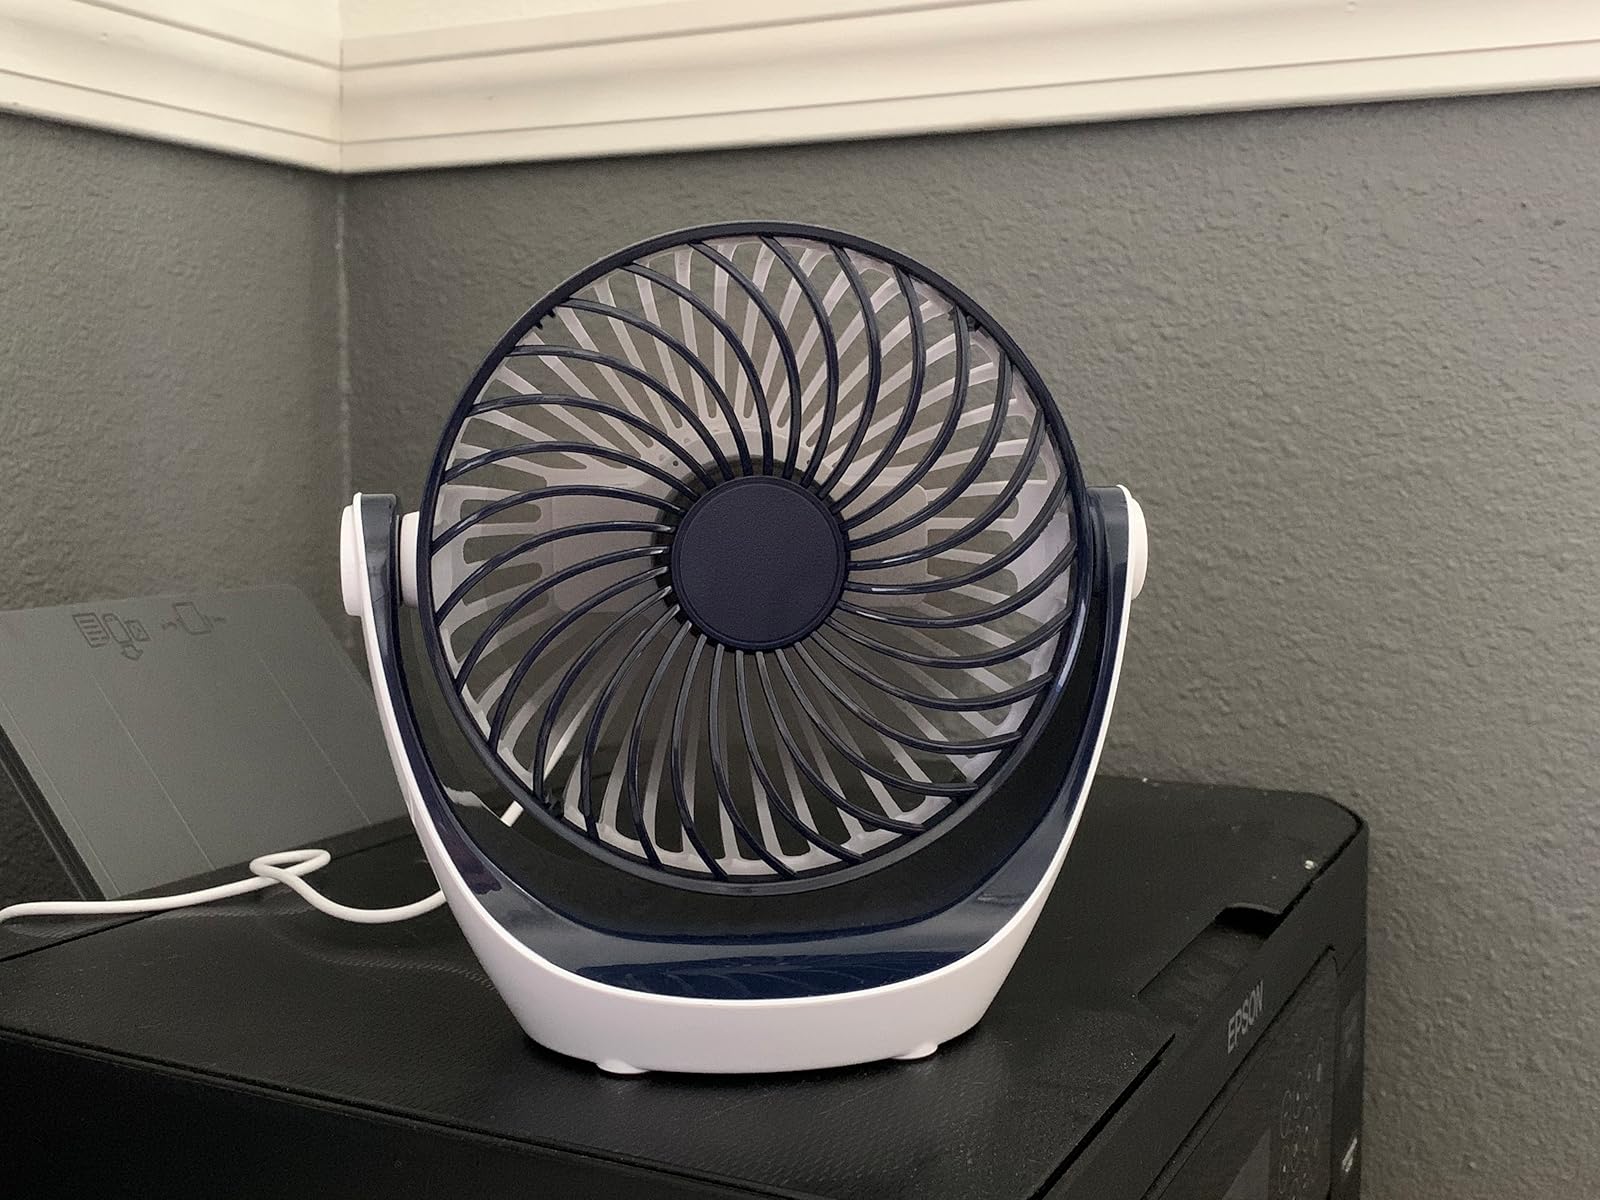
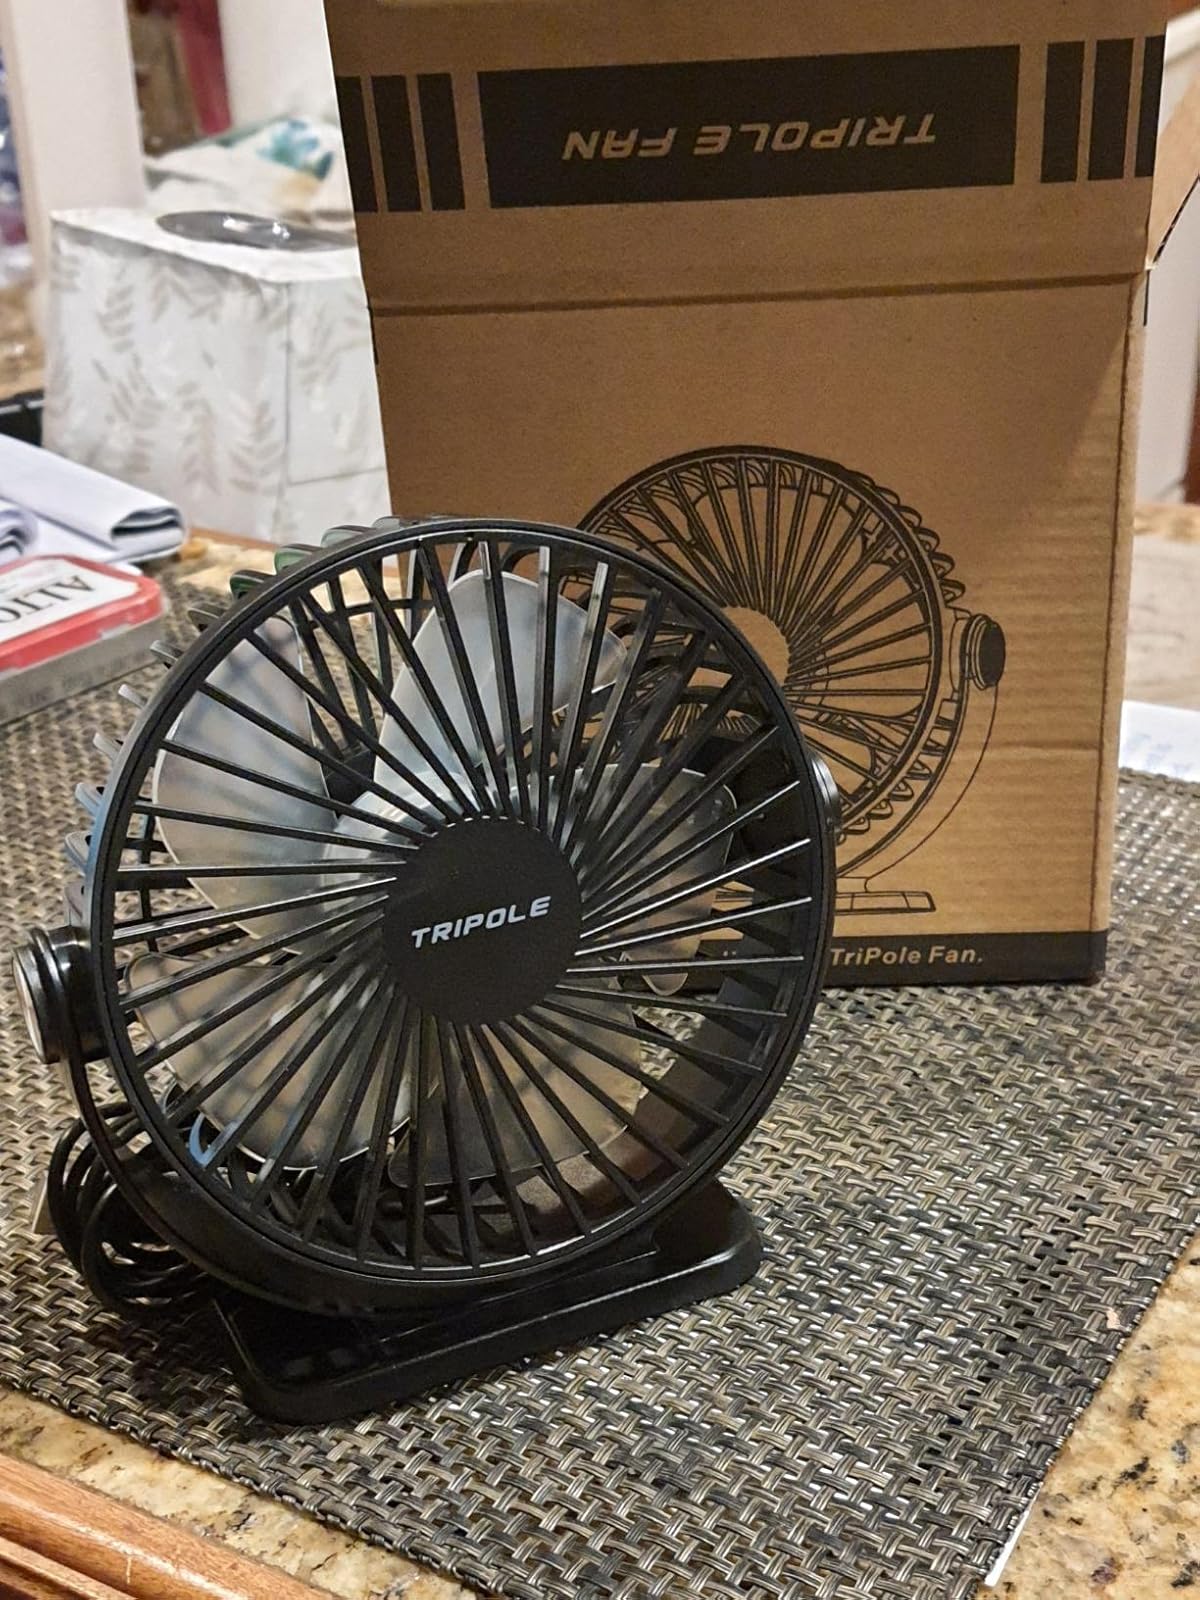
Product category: fan
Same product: no